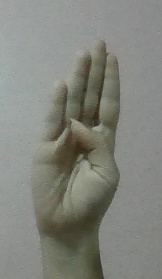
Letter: kaaf